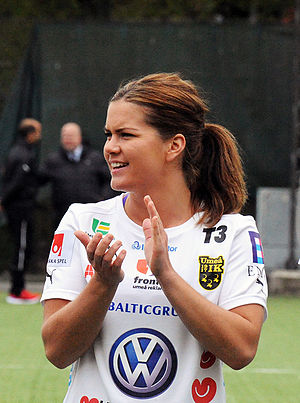
Hanna Folkesson
Folkesson da hun spillede med Umeå
Hanna Folkesson er en svensk fodboldspiller, der spiller som midtbanespiller for FC Rosengård og Sveriges kvindefodboldlandshold. Hun fik debut for A-landsholdet den 6. marts 2013 i en uafgjort 1–1 landskamp mod Kina ved Algarve Cup.